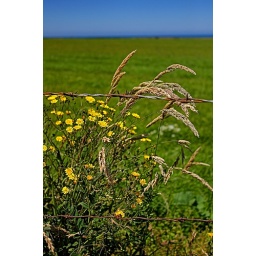
Liked the juxtaposition of the yellow flowers and blue skies against the rusty old barbed wire. Opal Coast of France.